Old City (Bern)

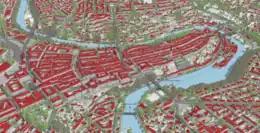
3D model of the Old City

The Old City is the medieval city center of Bern, Switzerland. Built on a narrow hill bordered on three sides by the river Aare, its compact layout has remained essentially unchanged since its construction during the twelfth to the fifteenth century. Despite a major fire in 1405, after which much of the city was rebuilt in sandstone, and substantial construction efforts in the eighteenth century, Bern's old city has retained its medieval character.